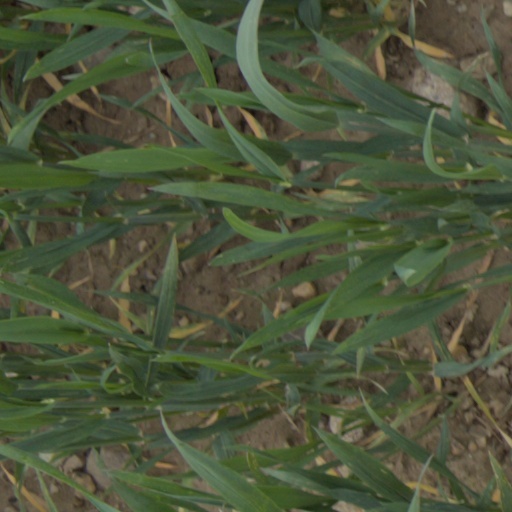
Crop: wheat